Testimony of integrity

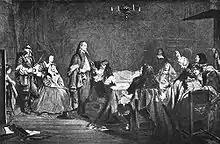
George Fox refusing to take oath, 1663

Since early in the foundation of the Religious Society of Friends, Quakers have refused to take oaths, following Jesus' teaching of . Rather than swearing or taking an oath, Quakers instead answered "yea" or "nay" to questions, believing that swearing oaths was often a way to avoid telling the truth while appearing to do so, and that a person's word should be accepted as truth based on their reputation for telling the truth, rather than any oath sworn or taken. This was embodied in their quote "let your yea be yea and your nay be nay", from .